Joyce Sparer Adler

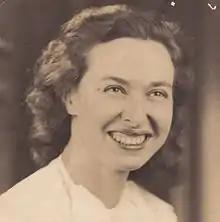

Joyce Sparer Adler (December 2, 1915 – September 13, 1999) was an American critic, playwright, and teacher. She was a founding member of the faculty of the University of Guyana, writer of important critical analyses of Wilson Harris and Herman Melville, and 1988 president of the Melville Society.